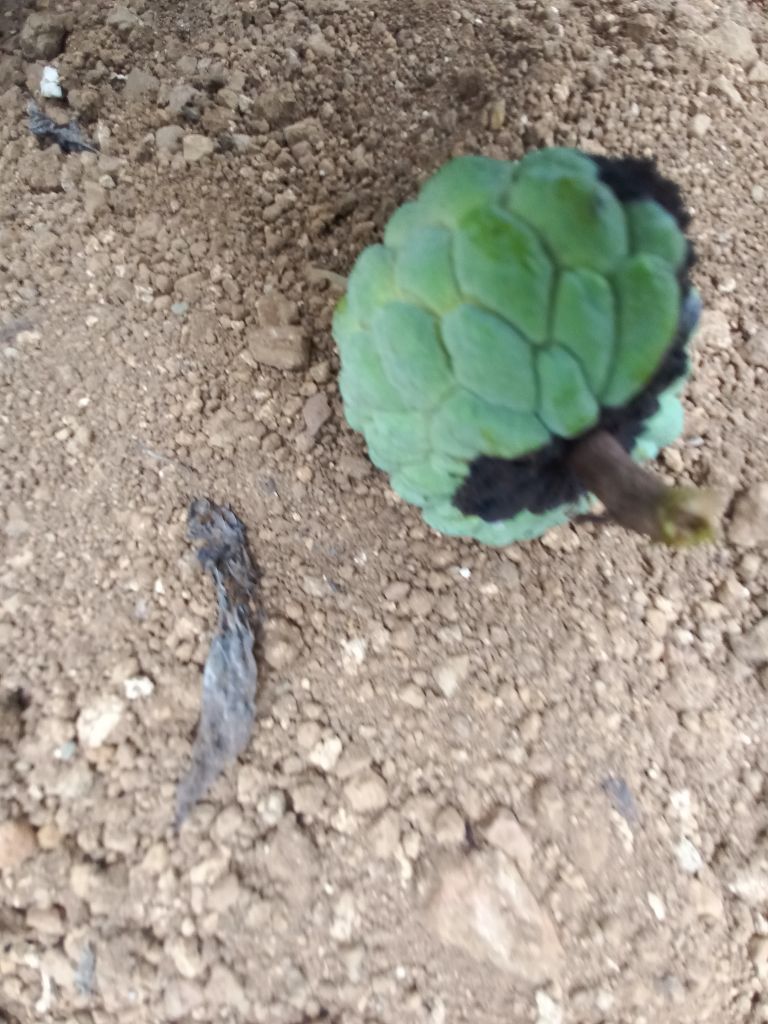
Disease label: Diplodia Rot